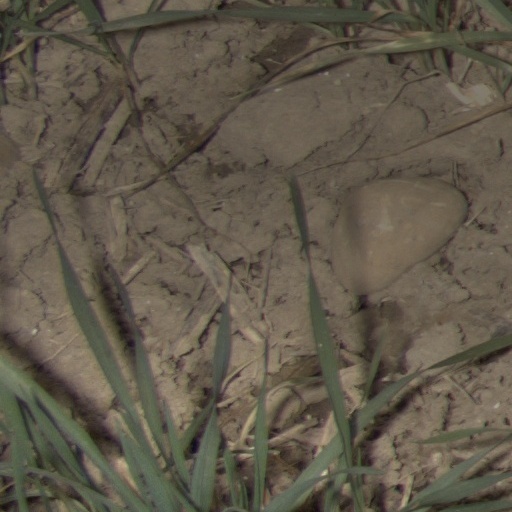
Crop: wheat